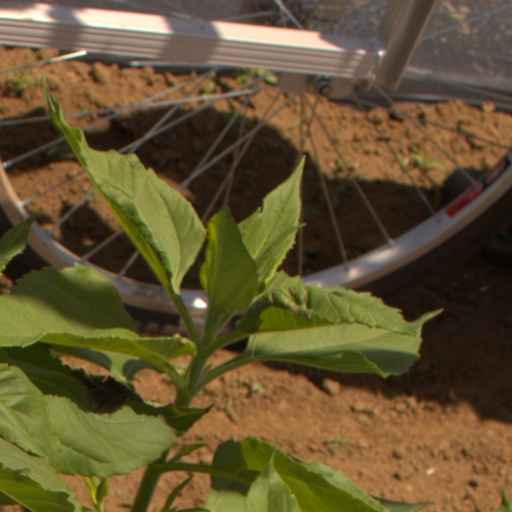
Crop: Jerusalem artichoke